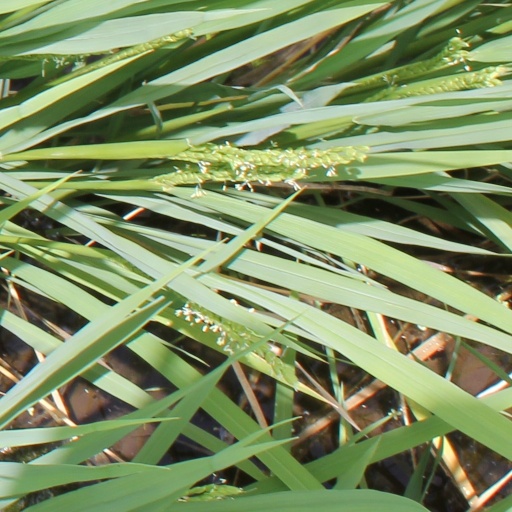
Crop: rice